Cumulus cloud

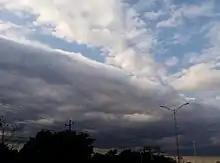
Stratocumulus clouds

A stratocumulus cloud is another type of stratocumuliform cloud. Like cumulus clouds, they form at low levels and via convection. However, unlike cumulus clouds, their growth is almost completely retarded by a strong inversion. As a result, they flatten out like stratus clouds, giving them a layered appearance. These clouds are extremely common, covering on average around twenty-three percent of the Earth's oceans and twelve percent of the Earth's continents. They are less common in tropical areas and commonly form after cold fronts. Additionally, stratocumulus clouds reflect a large amount of the incoming sunlight, producing a net cooling effect. Stratocumulus clouds can produce drizzle, which stabilizes the cloud by warming it and reducing turbulent mixing.